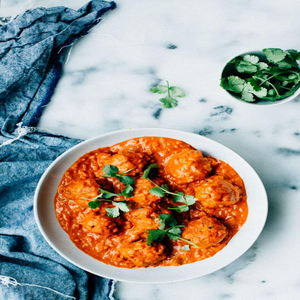
Dish: kofta